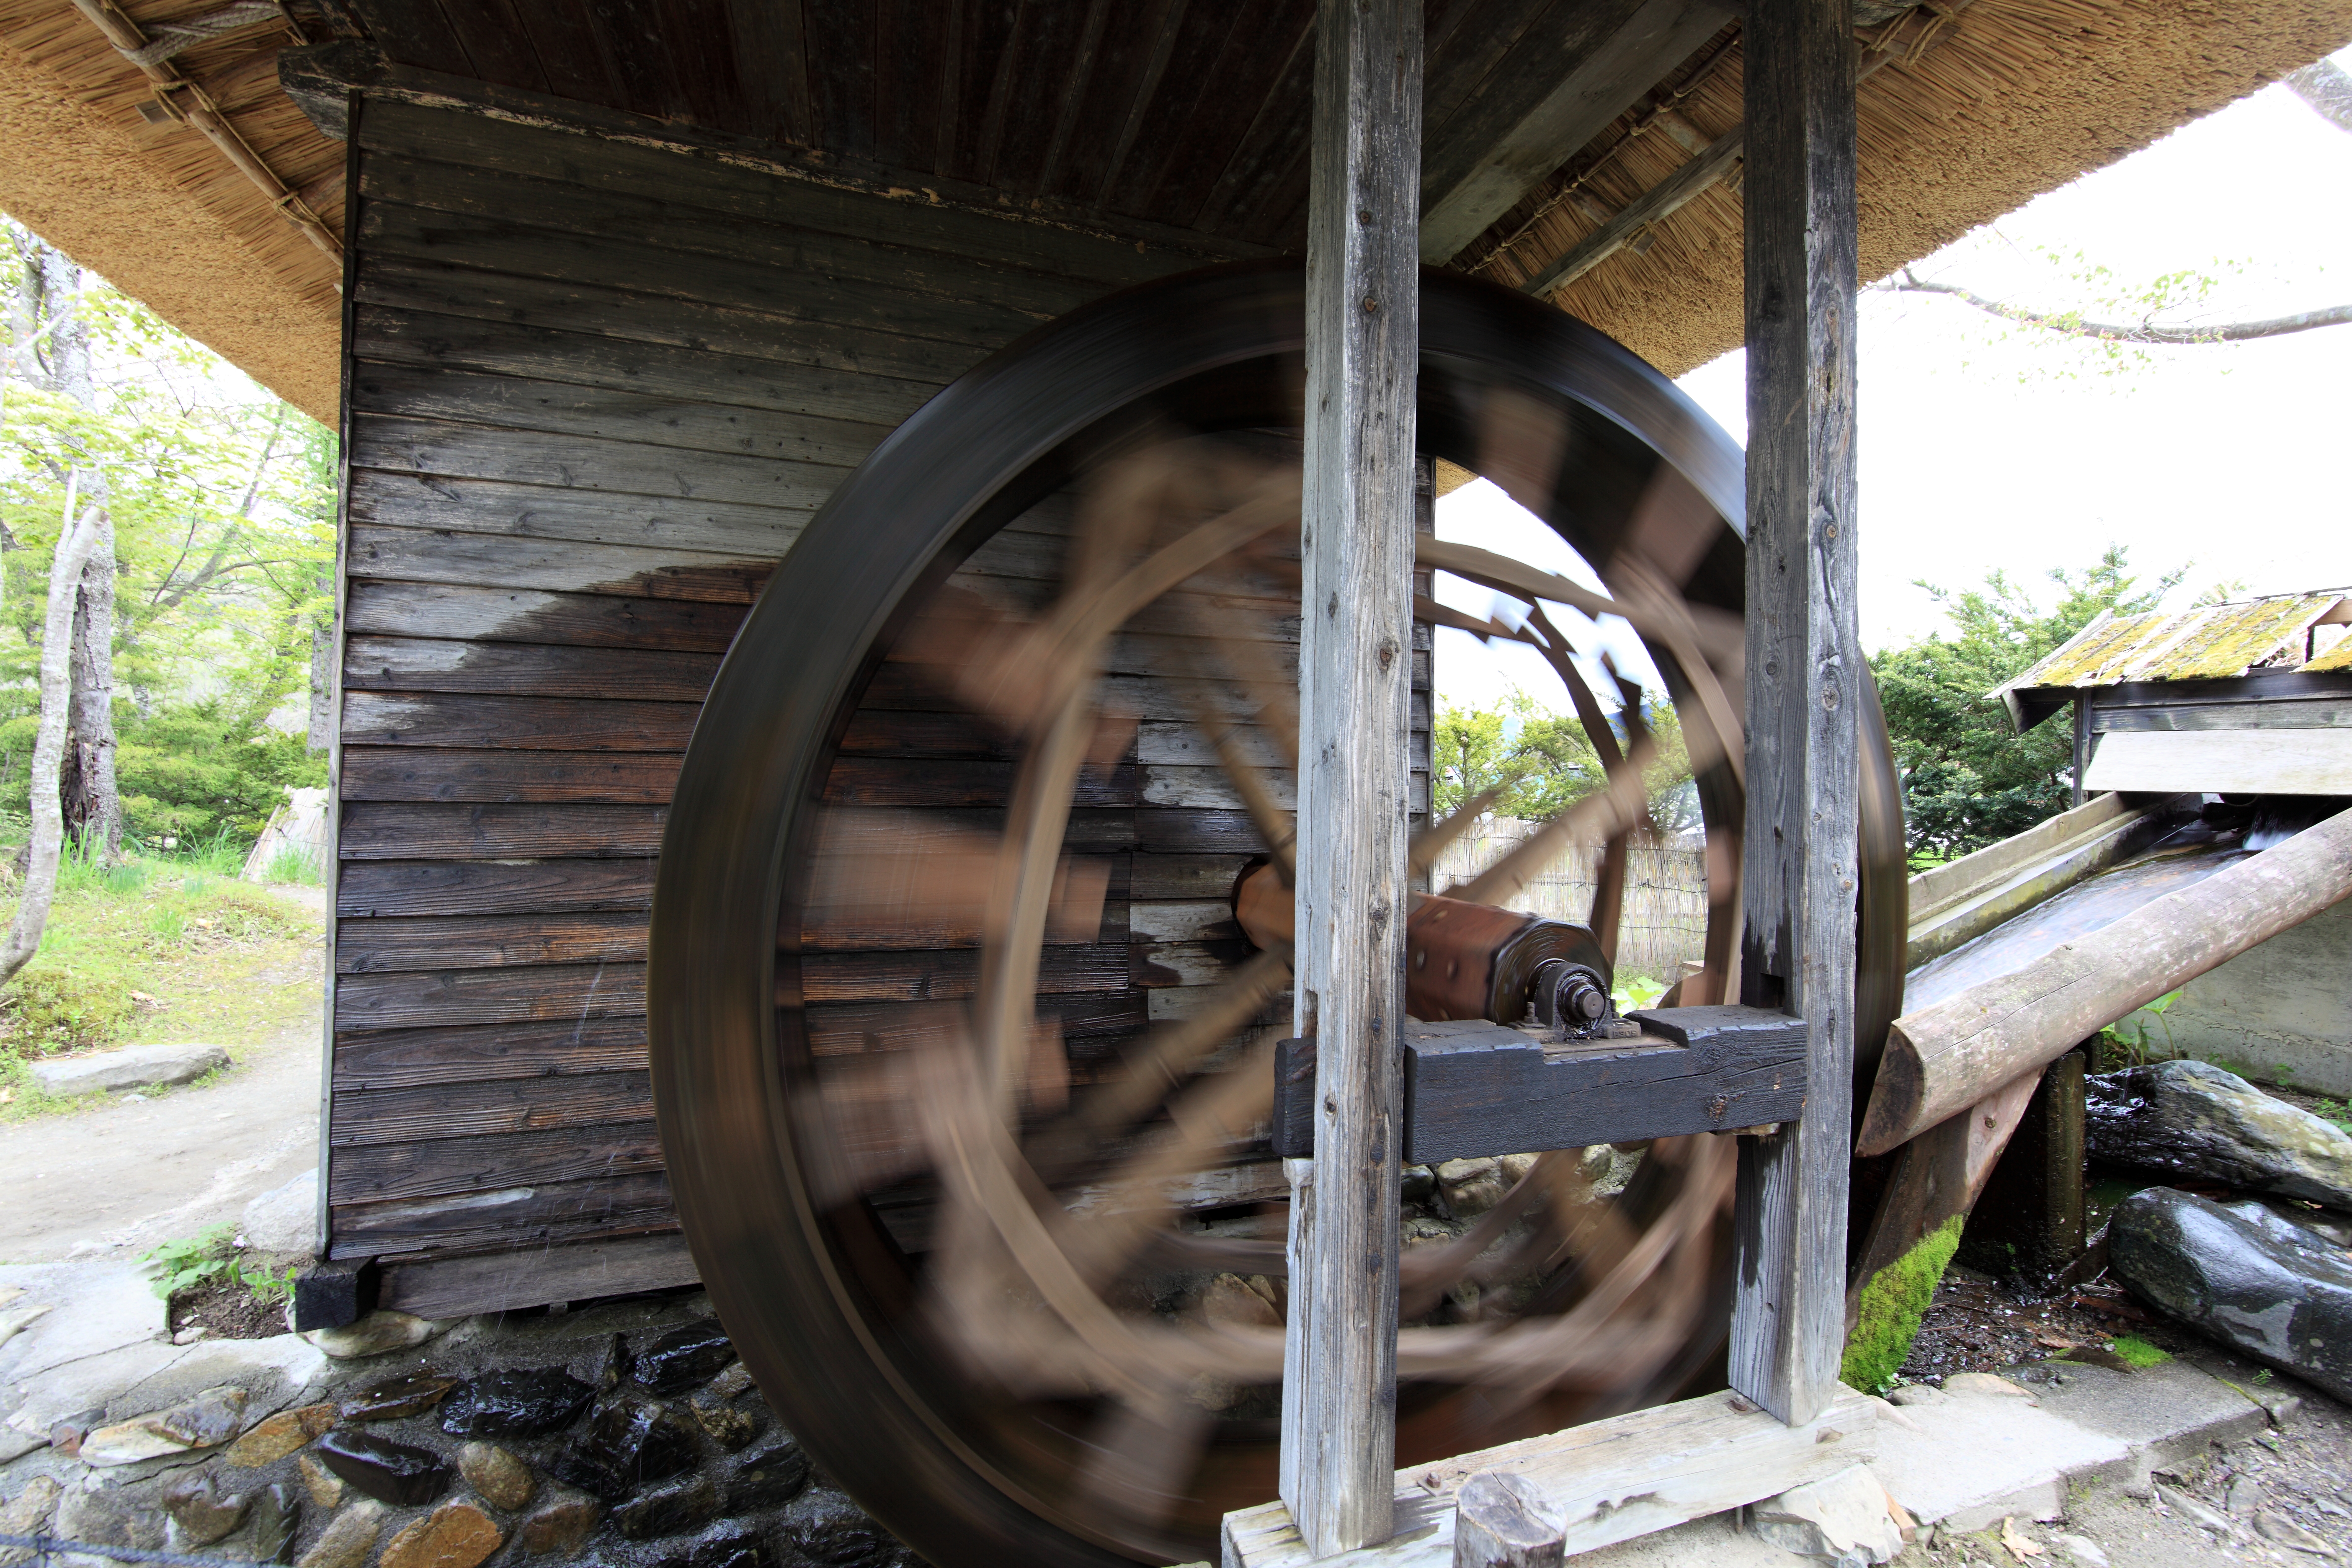
tree, architecture, wood, wheel, high, ancient, residence, tire, 5d, iron, hires, markii, hi, res, resolution, canonef14mmf28liiusm, iwate, tohno, toonoshi, denshoen, waterwheels, auto part, automotive tire, automotive wheel system